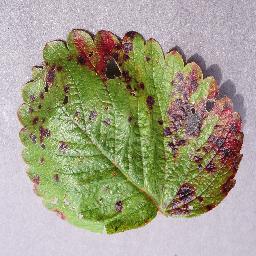
Label: Strawberry___Leaf_scorch